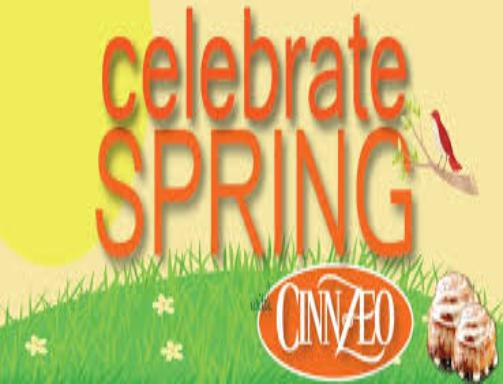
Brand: Cinnzeo
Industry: Food